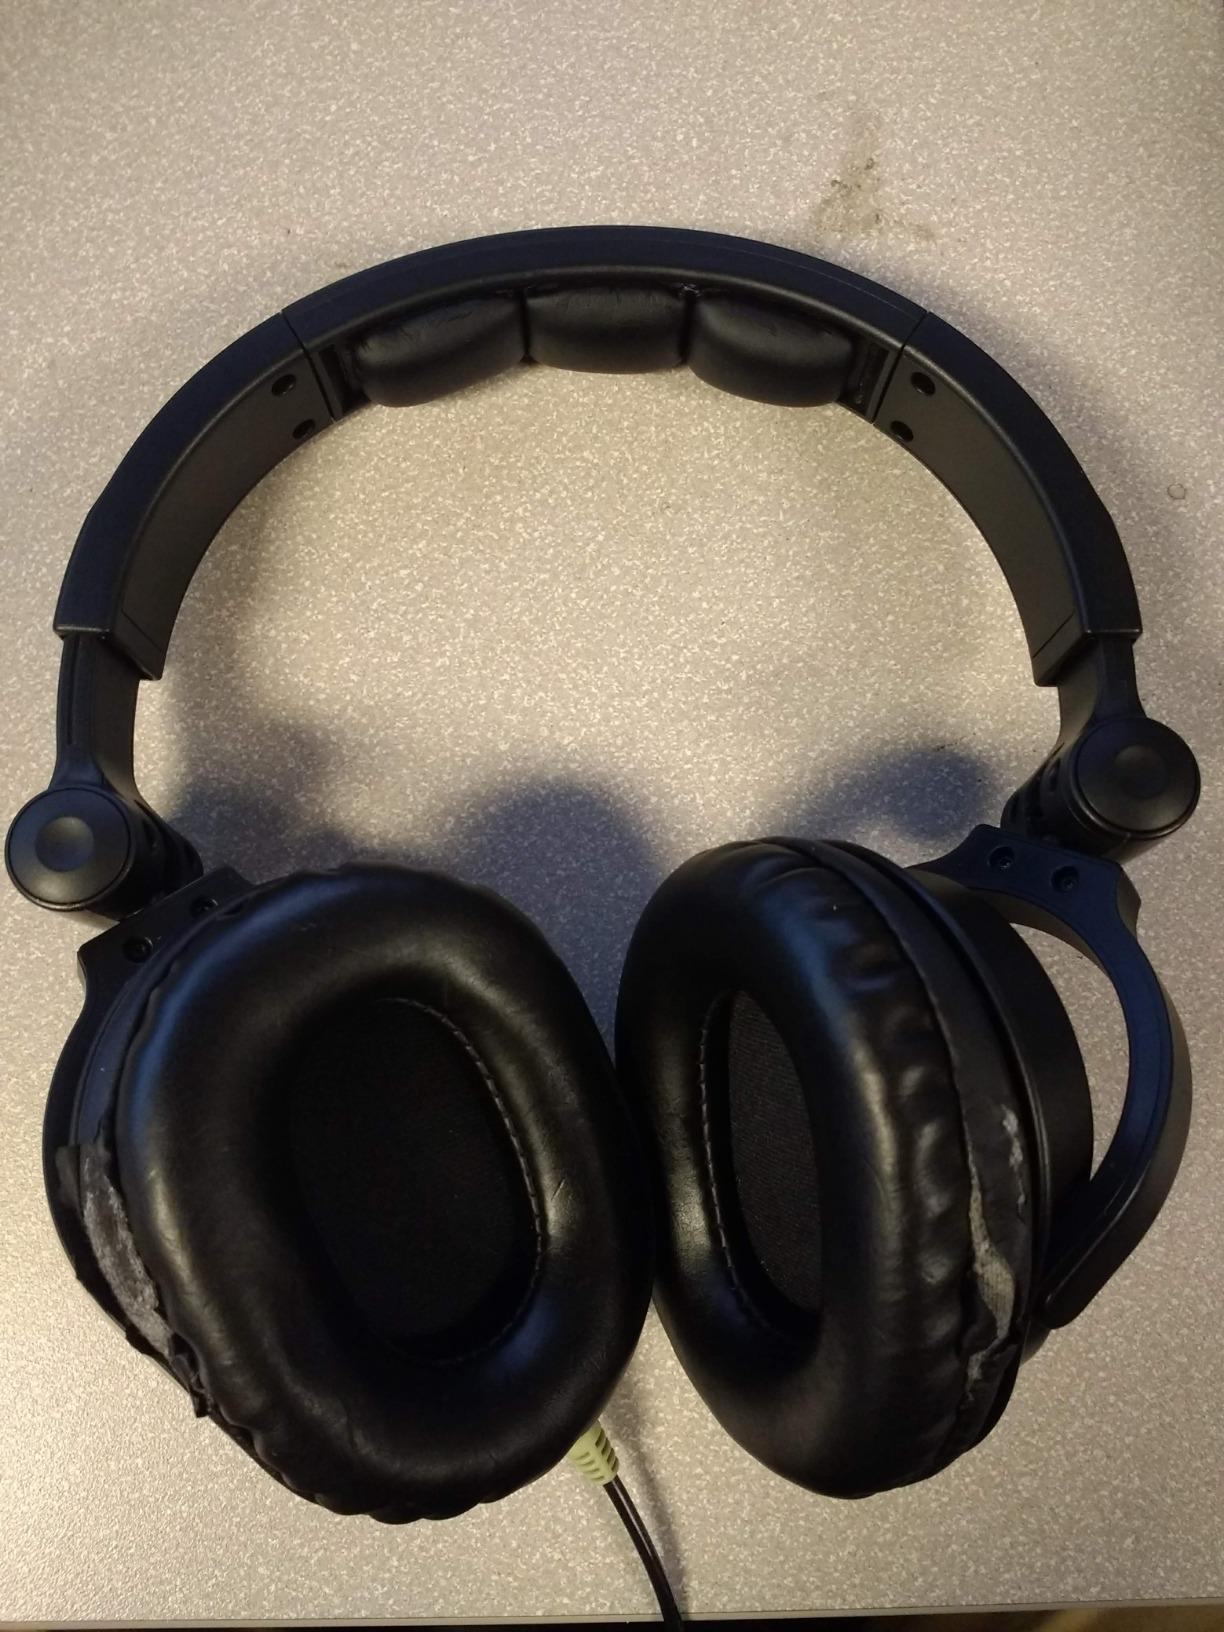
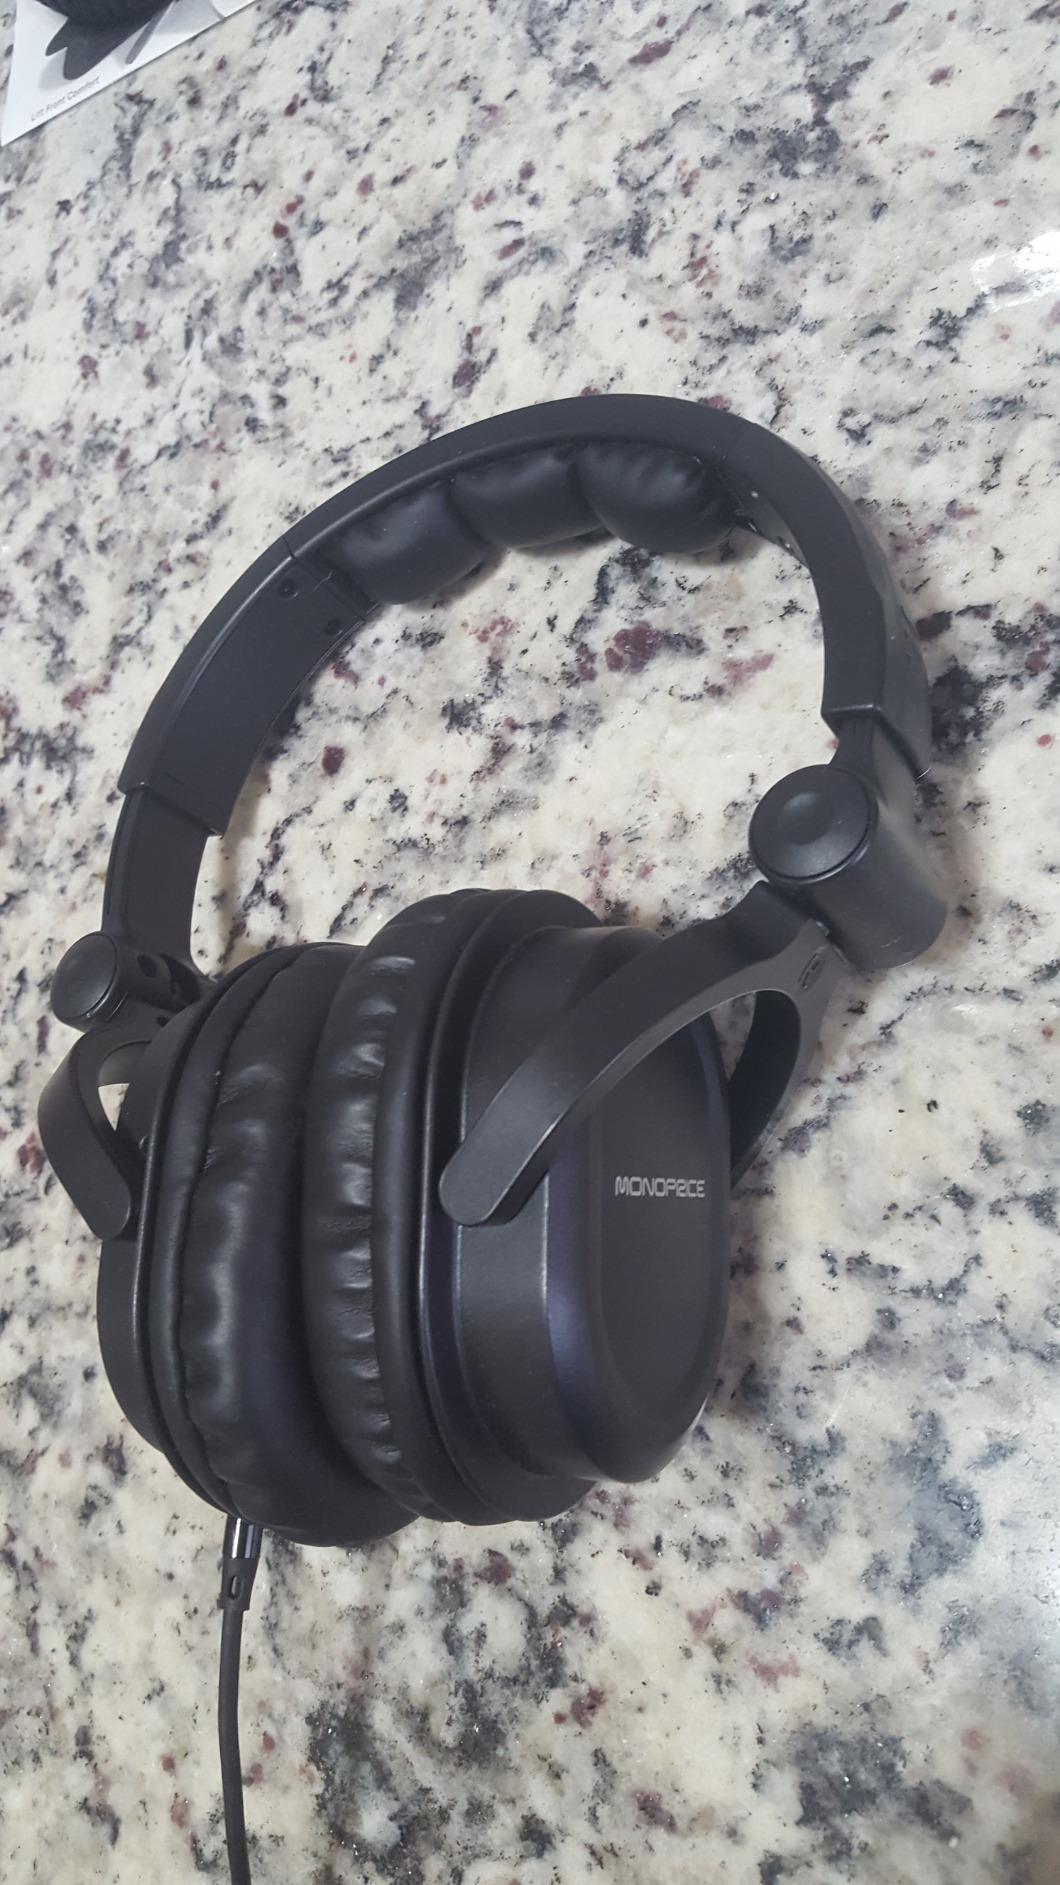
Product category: headphones
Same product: yes